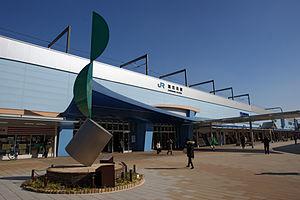
La gare de Kakogawa est une gare ferroviaire localisée dans la ville de Kakogawa, dans la préfecture de Hyōgo au Japon. La gare est exploitée par la compagnie JR West, sur la ligne Sanyô. Elle est également le terminus de la ligne de Kakogawa, reliant Kakogawa à Tamba. Le numéro de gare est JR-A79.